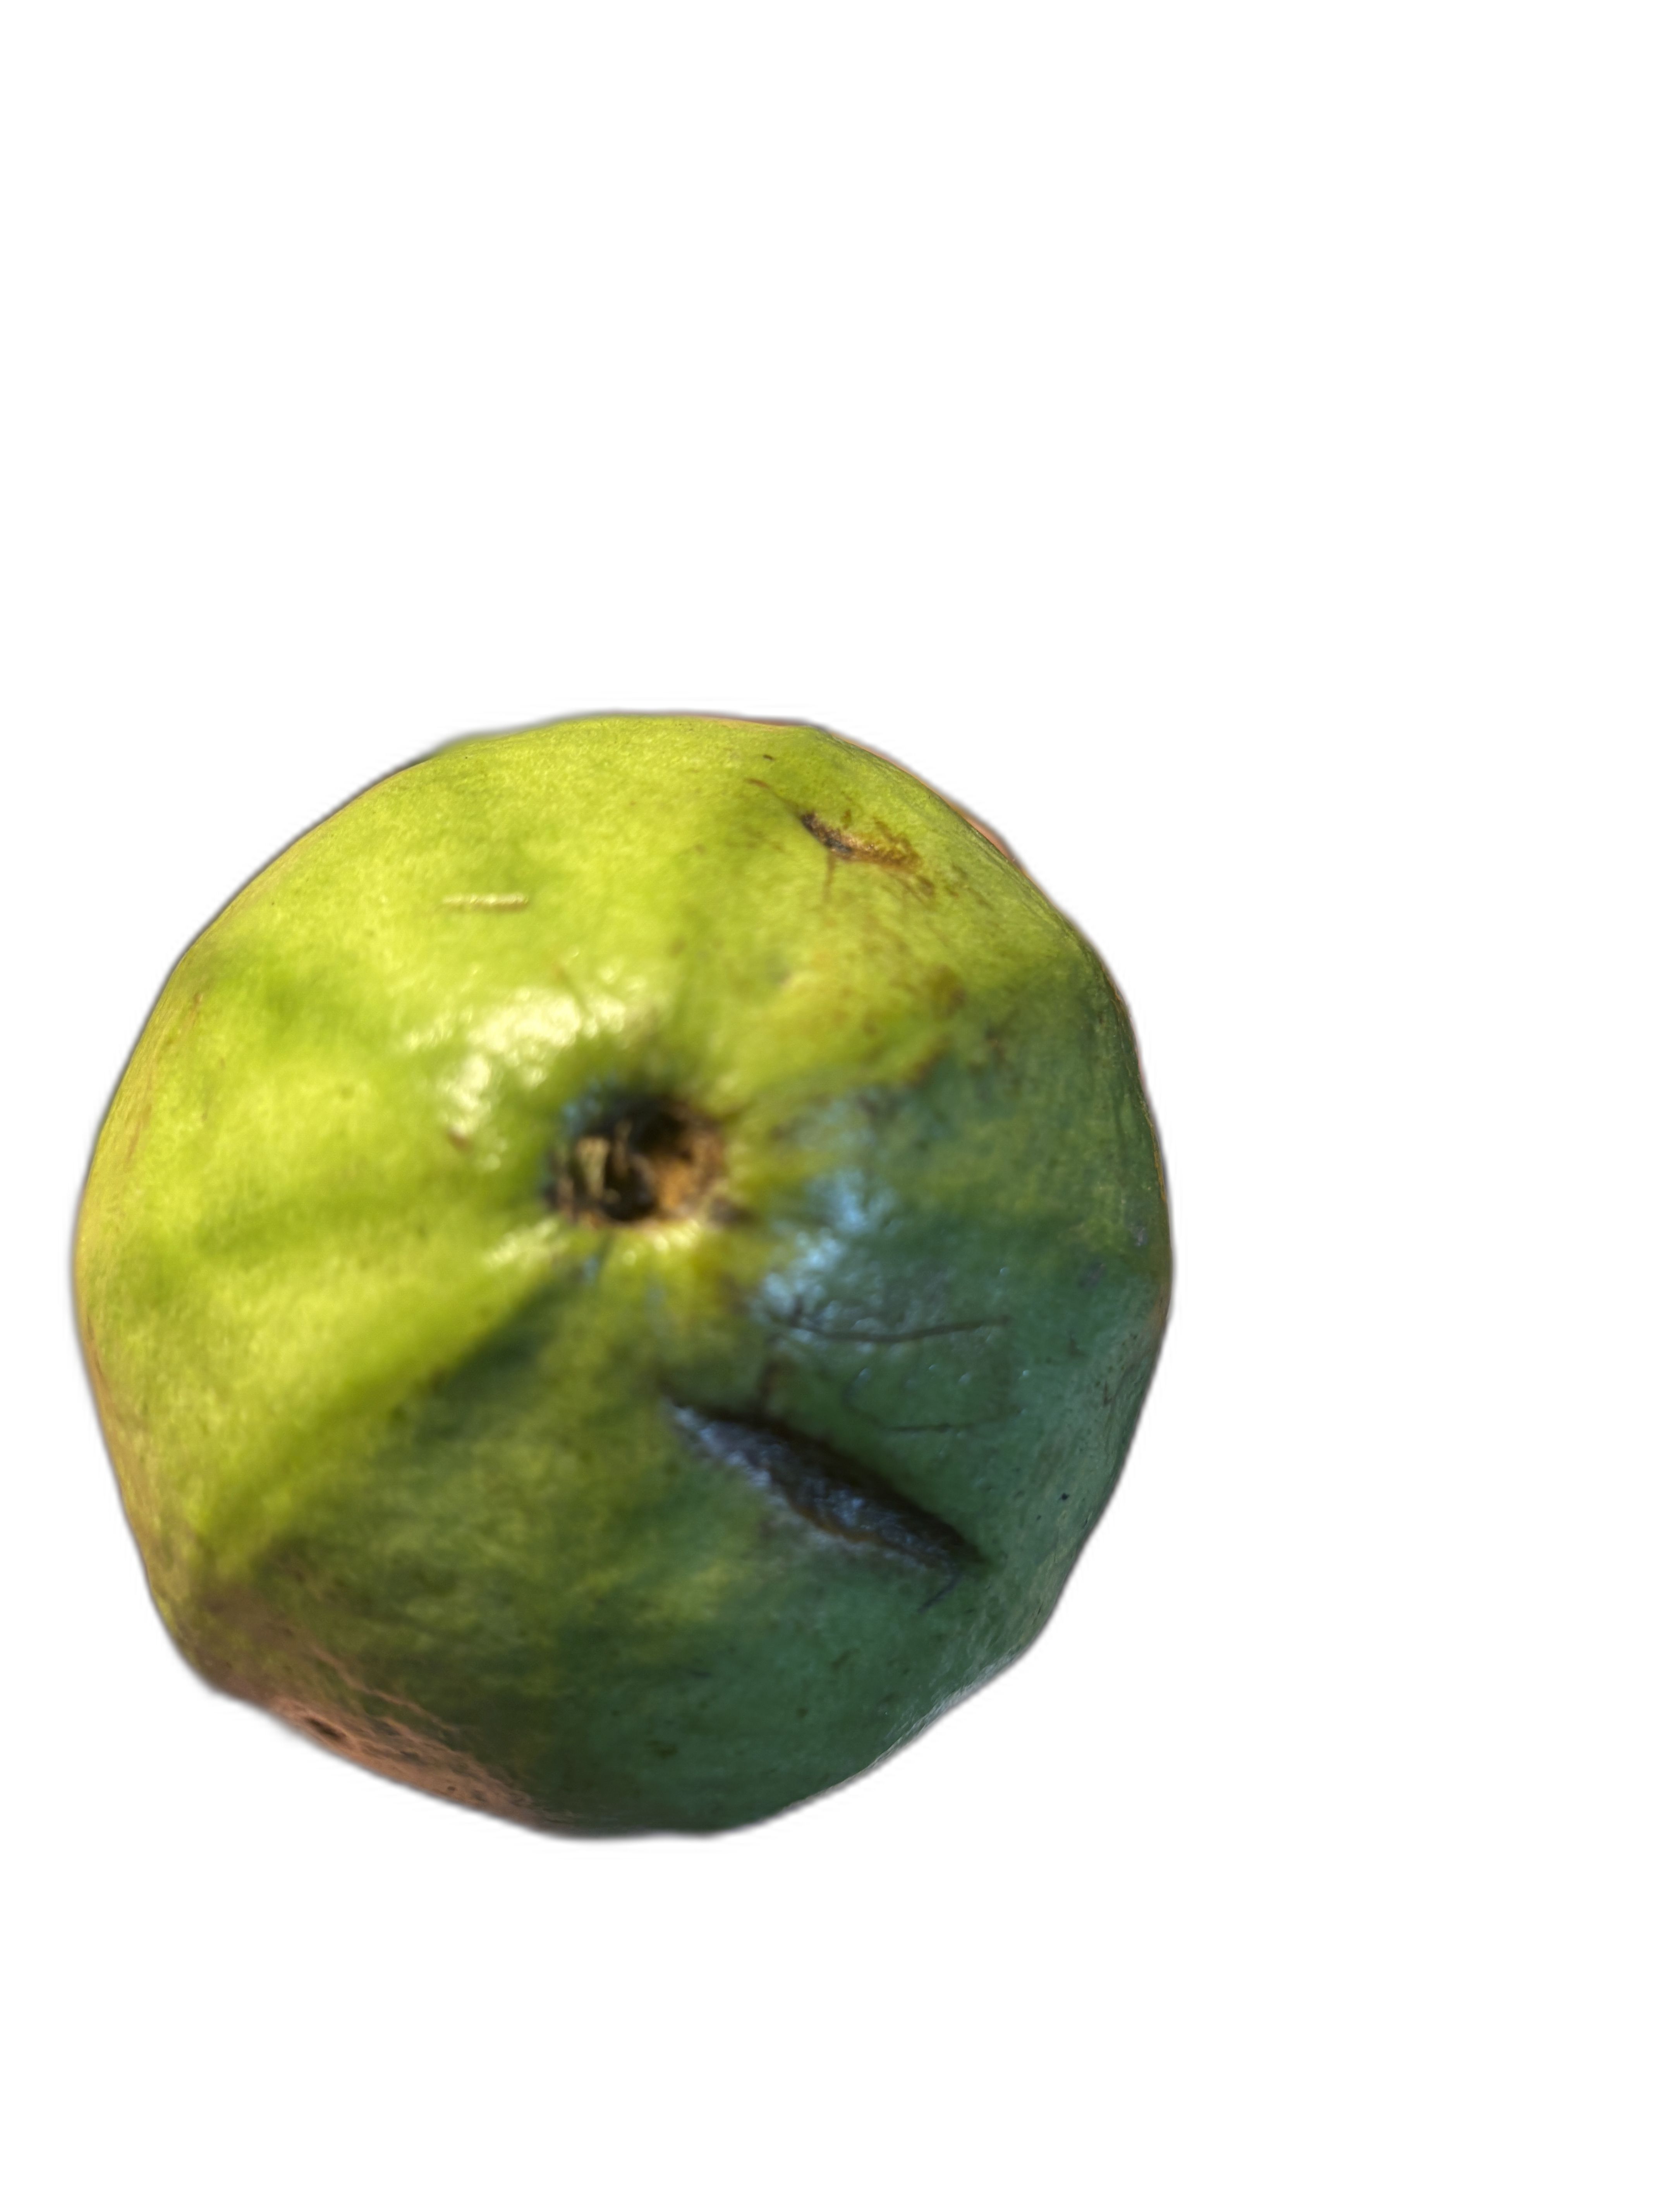
Plant part: fruit
Disease: Styler end root